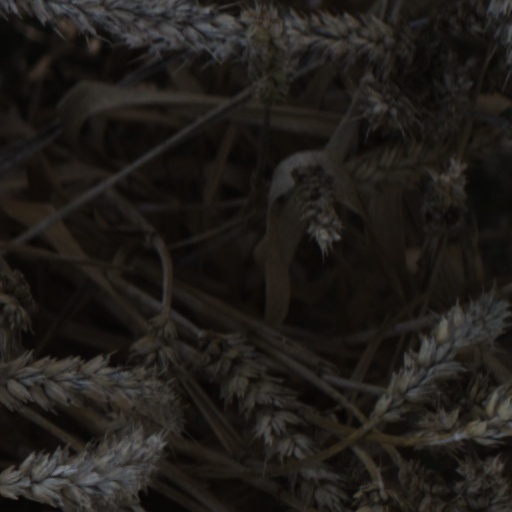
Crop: wheat